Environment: real
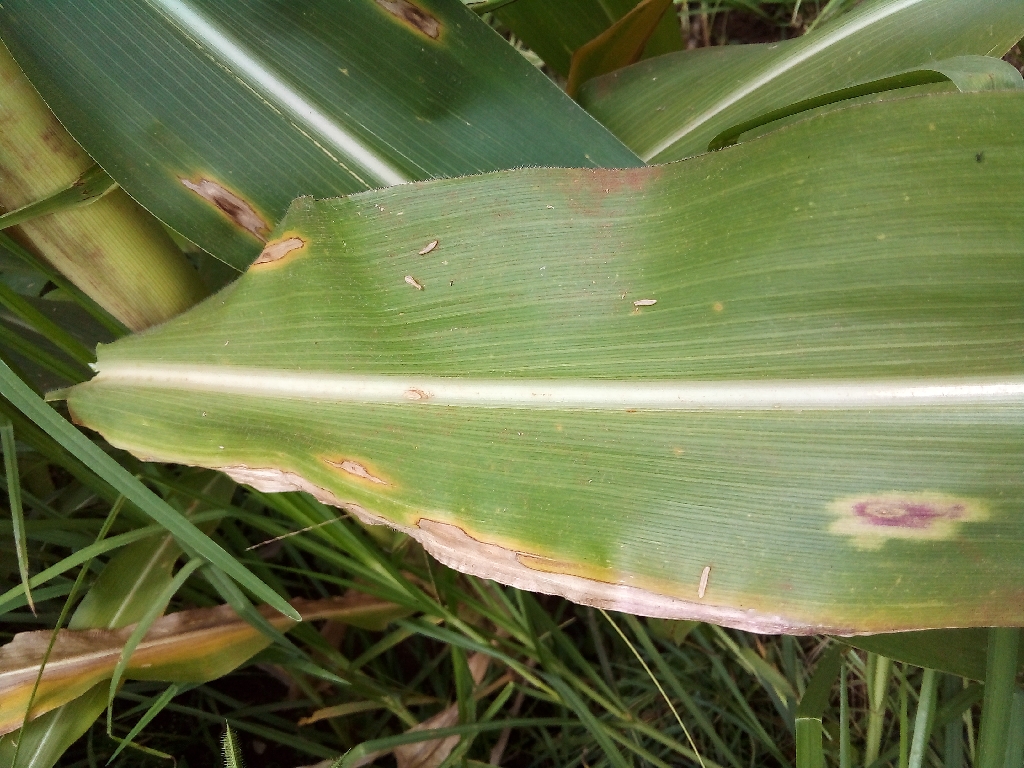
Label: northern_corn_leaf_blight